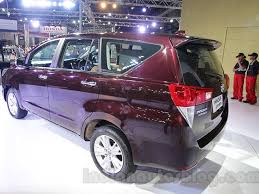
Label: noambulance